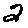
Label: 2